Prince Buaben

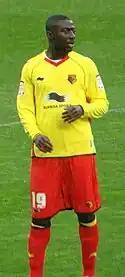
Buaben playing for Watford in 2012.

Buaben joined Football League Championship side Watford in July 2011, signing a two-year contract. Buaben struggled in pre-season with a lack of fitness, which halted his attempts to break into the first-team. He had to wait until mid October to make his league debut for Watford, coming on for Michael Kightly in the 20th minute against Leicester City. Buaben made his full league debut for Watford against Peterborough United on 29 October 2011. Watford won the game 3–2 with Buaben instrumental in all three goals. Buaben scored his first goal for Watford in a 1–1 draw against Cardiff City on Boxing day. On 7 June 2013, Watford announced that Buaben's contract would not be renewed and that he was due to be released as a free agent.